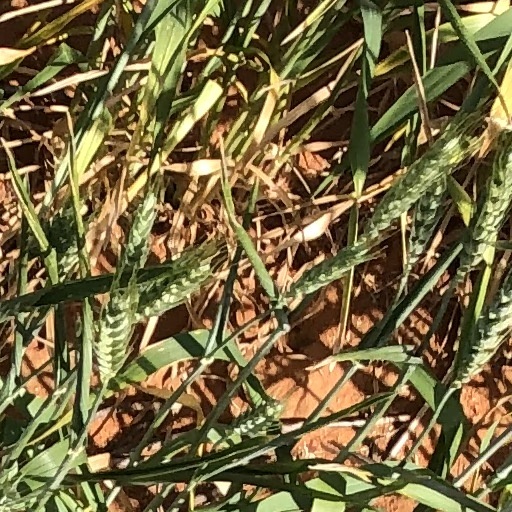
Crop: wheat